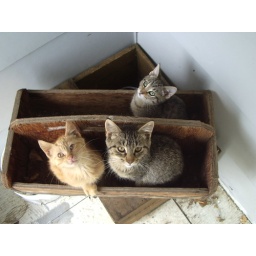
Max, Ooboo, and Skittles in a wooden box